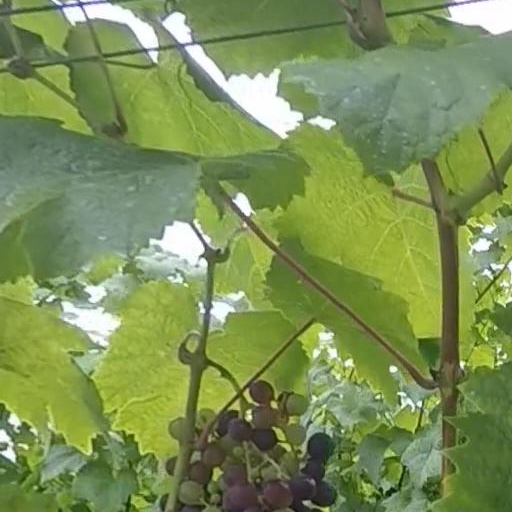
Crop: grape